Othenente Makan

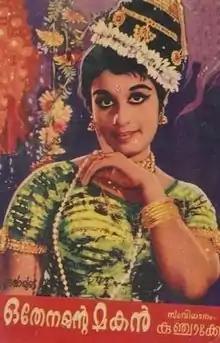
Theatrical poster

Othenente Makan is a 1970 Indian Malayalam-language action drama film directed and produced by Kunchacko. It is a sequel to the 1964 film "Thacholi Othenan", followed by "Kadathanadan Ambadi" (1990). The film stars Prem Nazir, Ragini, Sathyan, Sheela and Kaviyoor Ponnamma. The film had musical score by G. Devarajan.